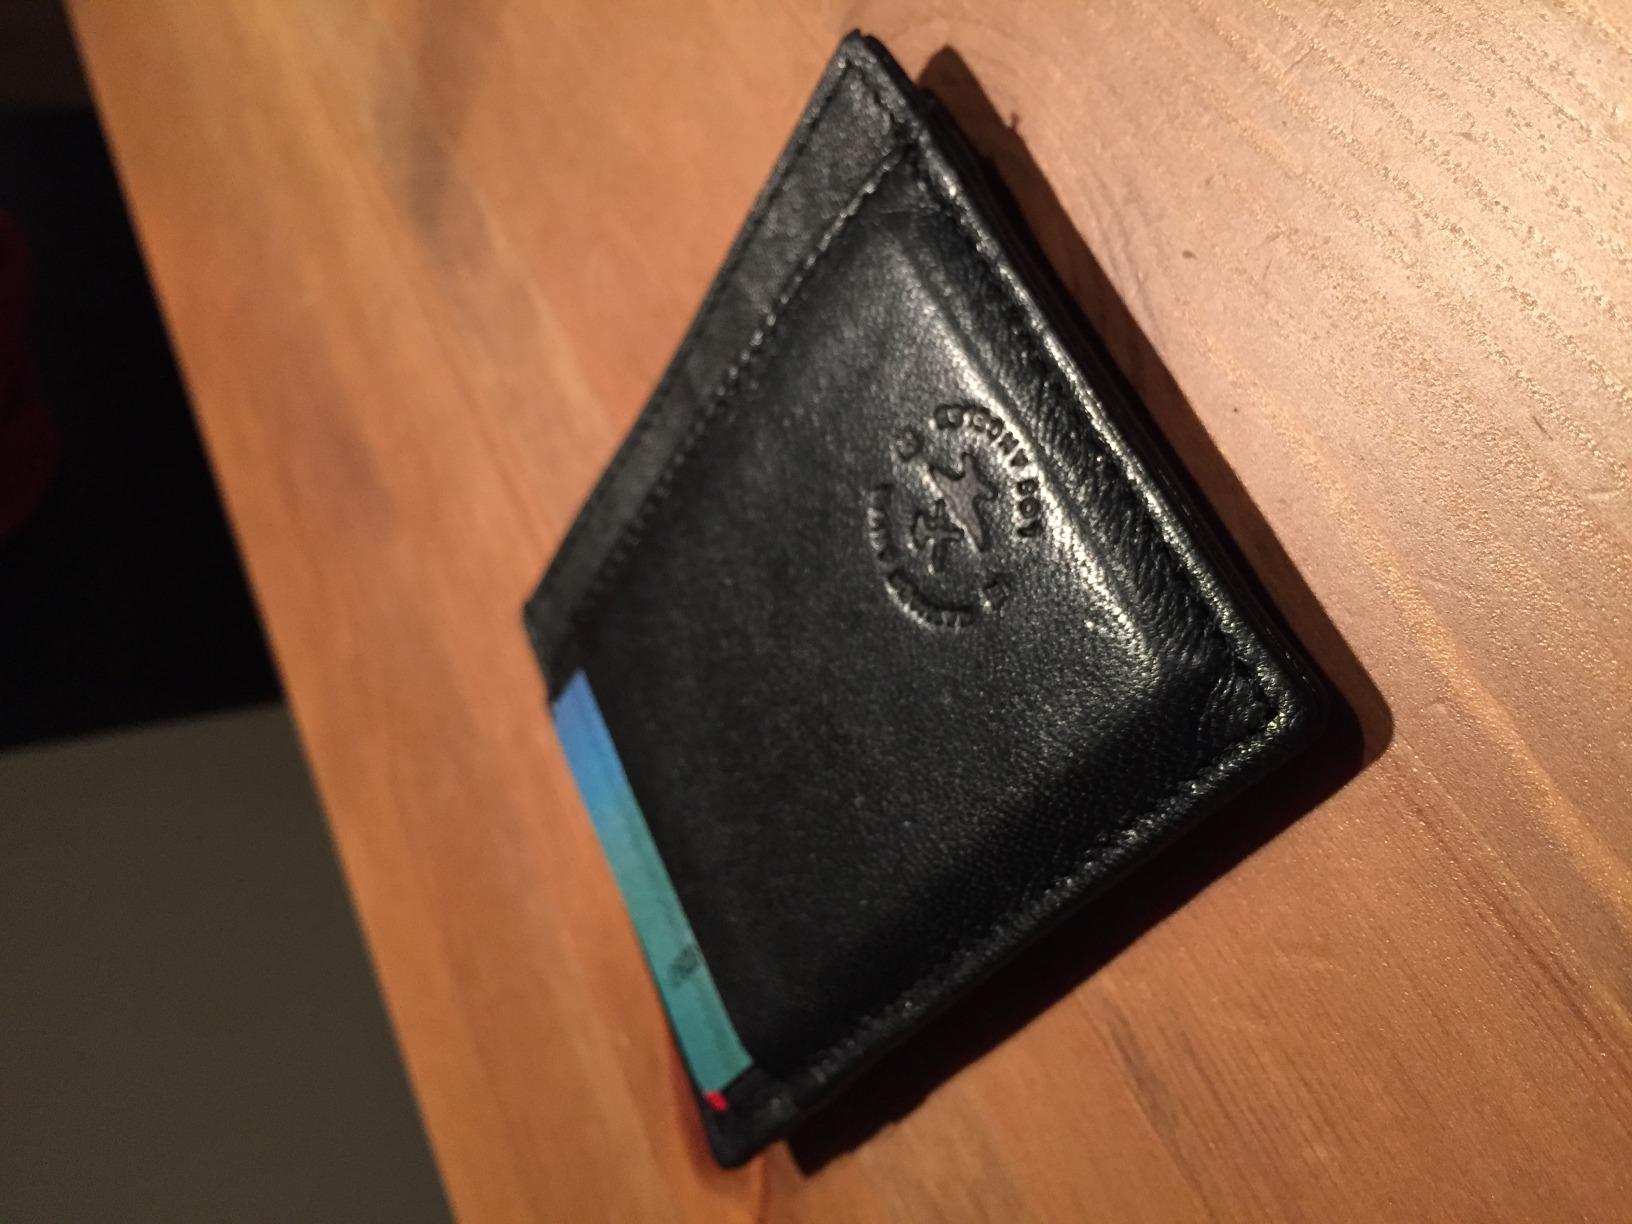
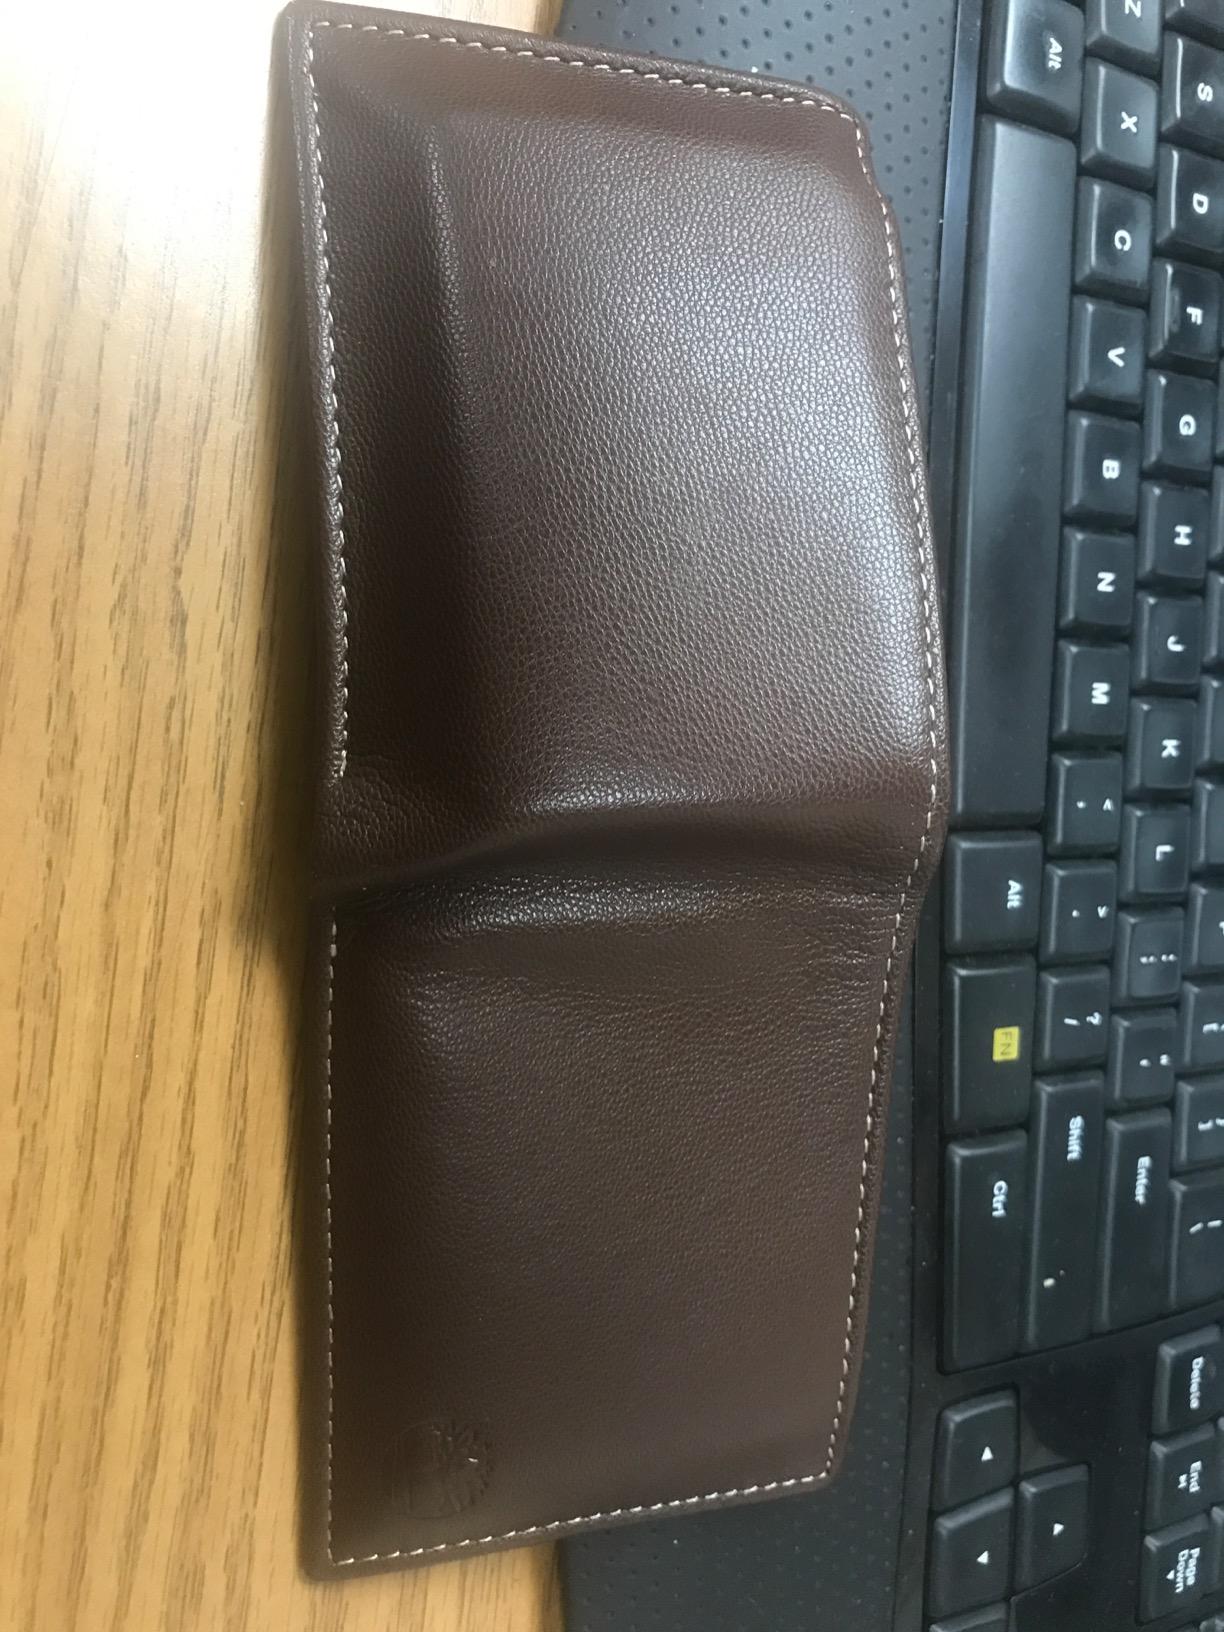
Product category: accessories_wallet
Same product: no